Tarnów

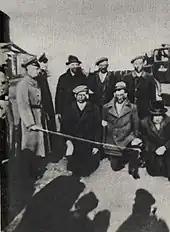
Jewish men humiliated and tortured by German policemen

During the German invasion of Poland, the city was overrun by the German forces on 7 September 1939. Under German occupation, Tarnów was incorporated into the General Government territory as the seat of the "Kreishauptmanschaft Tarnow" administrative unit in the Kraków District on 26 October 1939.